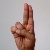
The image shows a hand gesture representing the letter 'U' in Indian Sign Language.